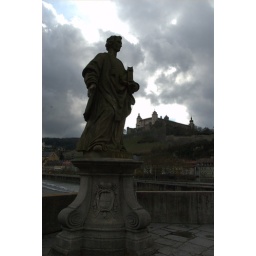
A statue on the bridge with the castle in the background